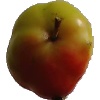
Label: Apple Red Yellow 2